Tōkidenshō Angel Eyes

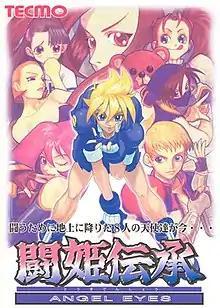
Arcade flyer

is a 1996 fighting video game produced by Tecmo. It is a two-dimensional game featuring an all-female cast of characters, although their art styles consist of a mix of both pre-rendered 3D models and traditional 2D sprites. "Tōkidenshō Angel Eyes" was released in Japan on arcades and was followed by an enhanced port to the PlayStation console in December 1997, with additional content; the game was released internationally for the first time in October 2022, digitally for Nintendo Switch and PlayStation 4. It was Tecmo's first fighting game and some of the development team would work on "Dead or Alive" released later in 1996; despite being overshadowed in popularity by "Dead or Alive", "Tōkidenshō Angel Eyes" maintain a fanbase in Japan.